St. John the Evangelist Catholic Church (Philadelphia, Pennsylvania)

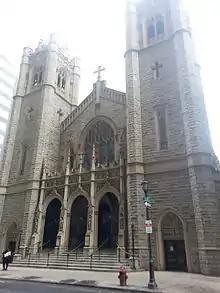
St. John the Evangelist Catholic Church, Philadelphia, Pennsylvania

St. John the Evangelist Church is a parish of the Roman Catholic Church in Center City, Philadelphia, within the Archdiocese of Philadelphia. From 1838 to 1864 it served as the cathedral for the diocese. The historic Gothic Revival parish church, completed in 1832, is located just south of Market Street on 13th Street, a little more than a block from Philadelphia City Hall.